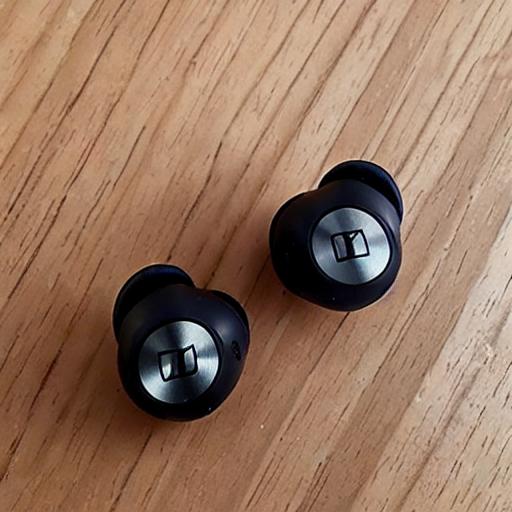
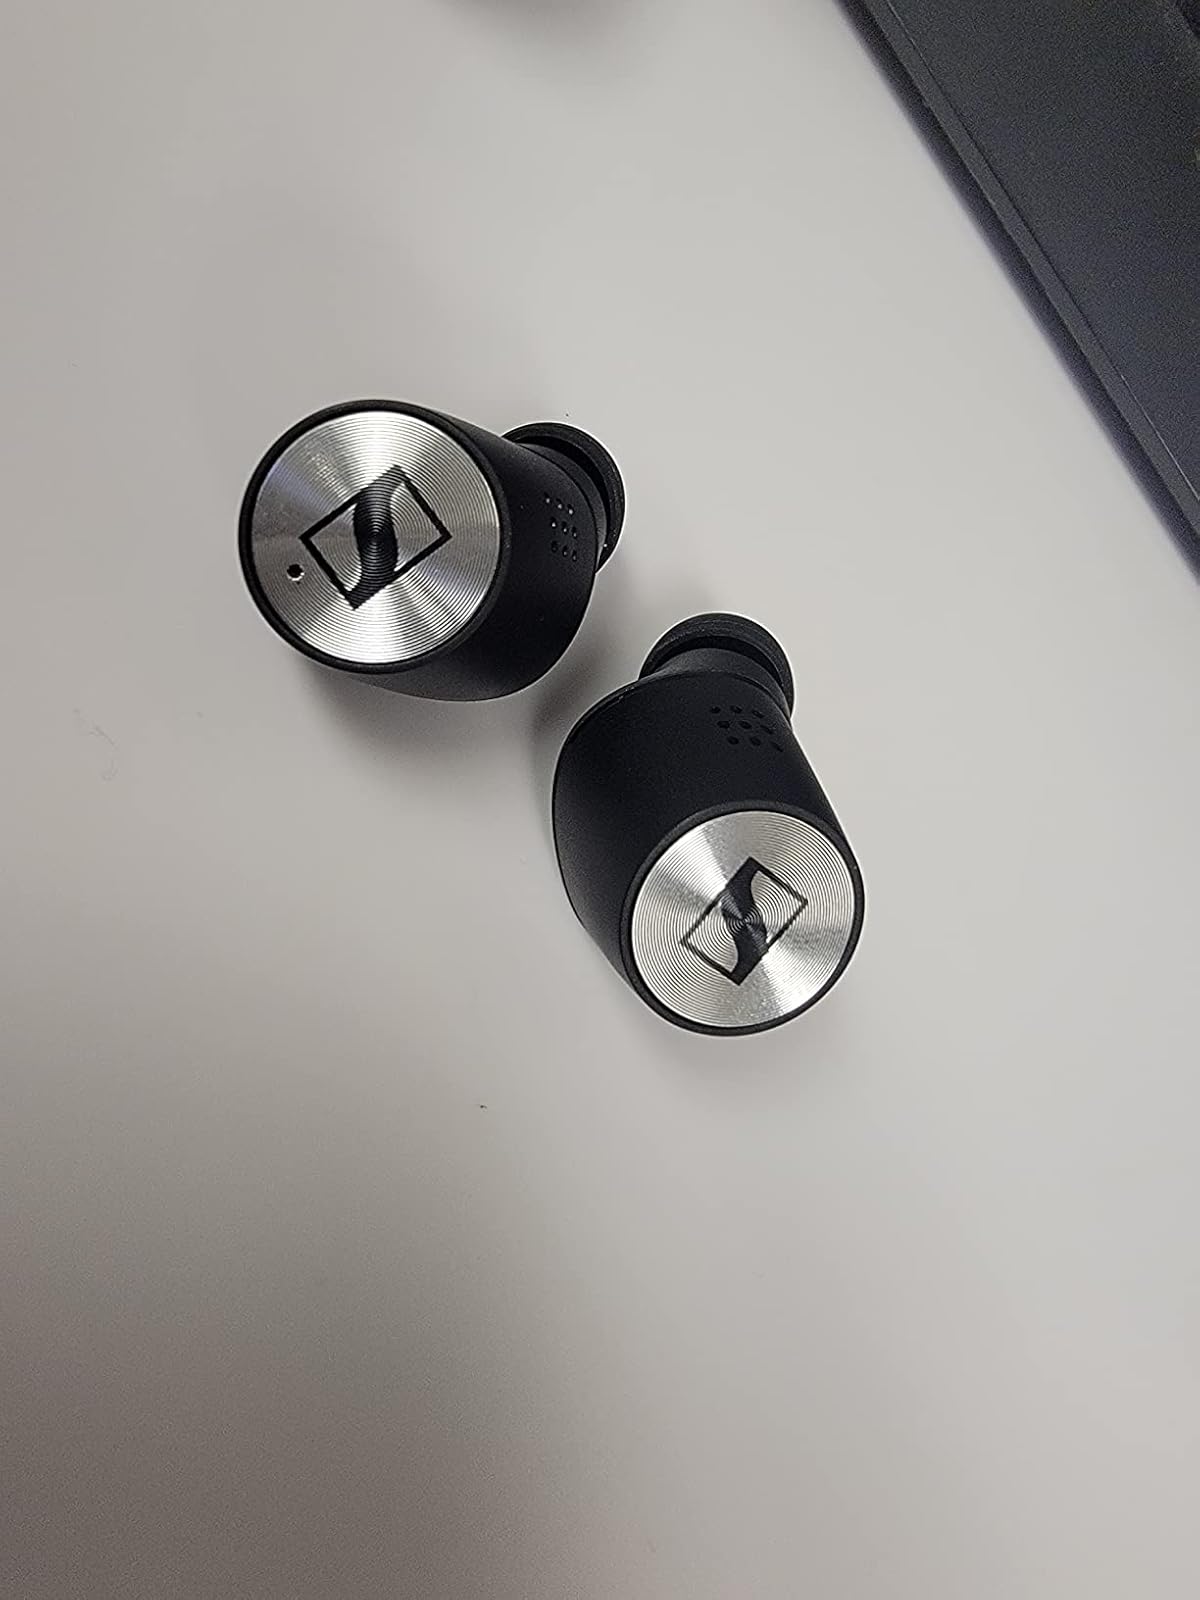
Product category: earbuds
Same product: no